History of Nairobi

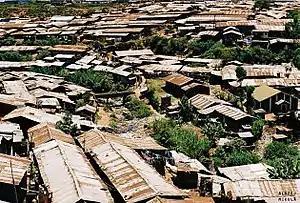
Slums in Nairobi

After independence, Nairobi grew rapidly and this growth put pressure on the city's infrastructure. Power cuts and water shortages were a common occurrence, though in the past few years better city planning has helped to put some of these problems in check.